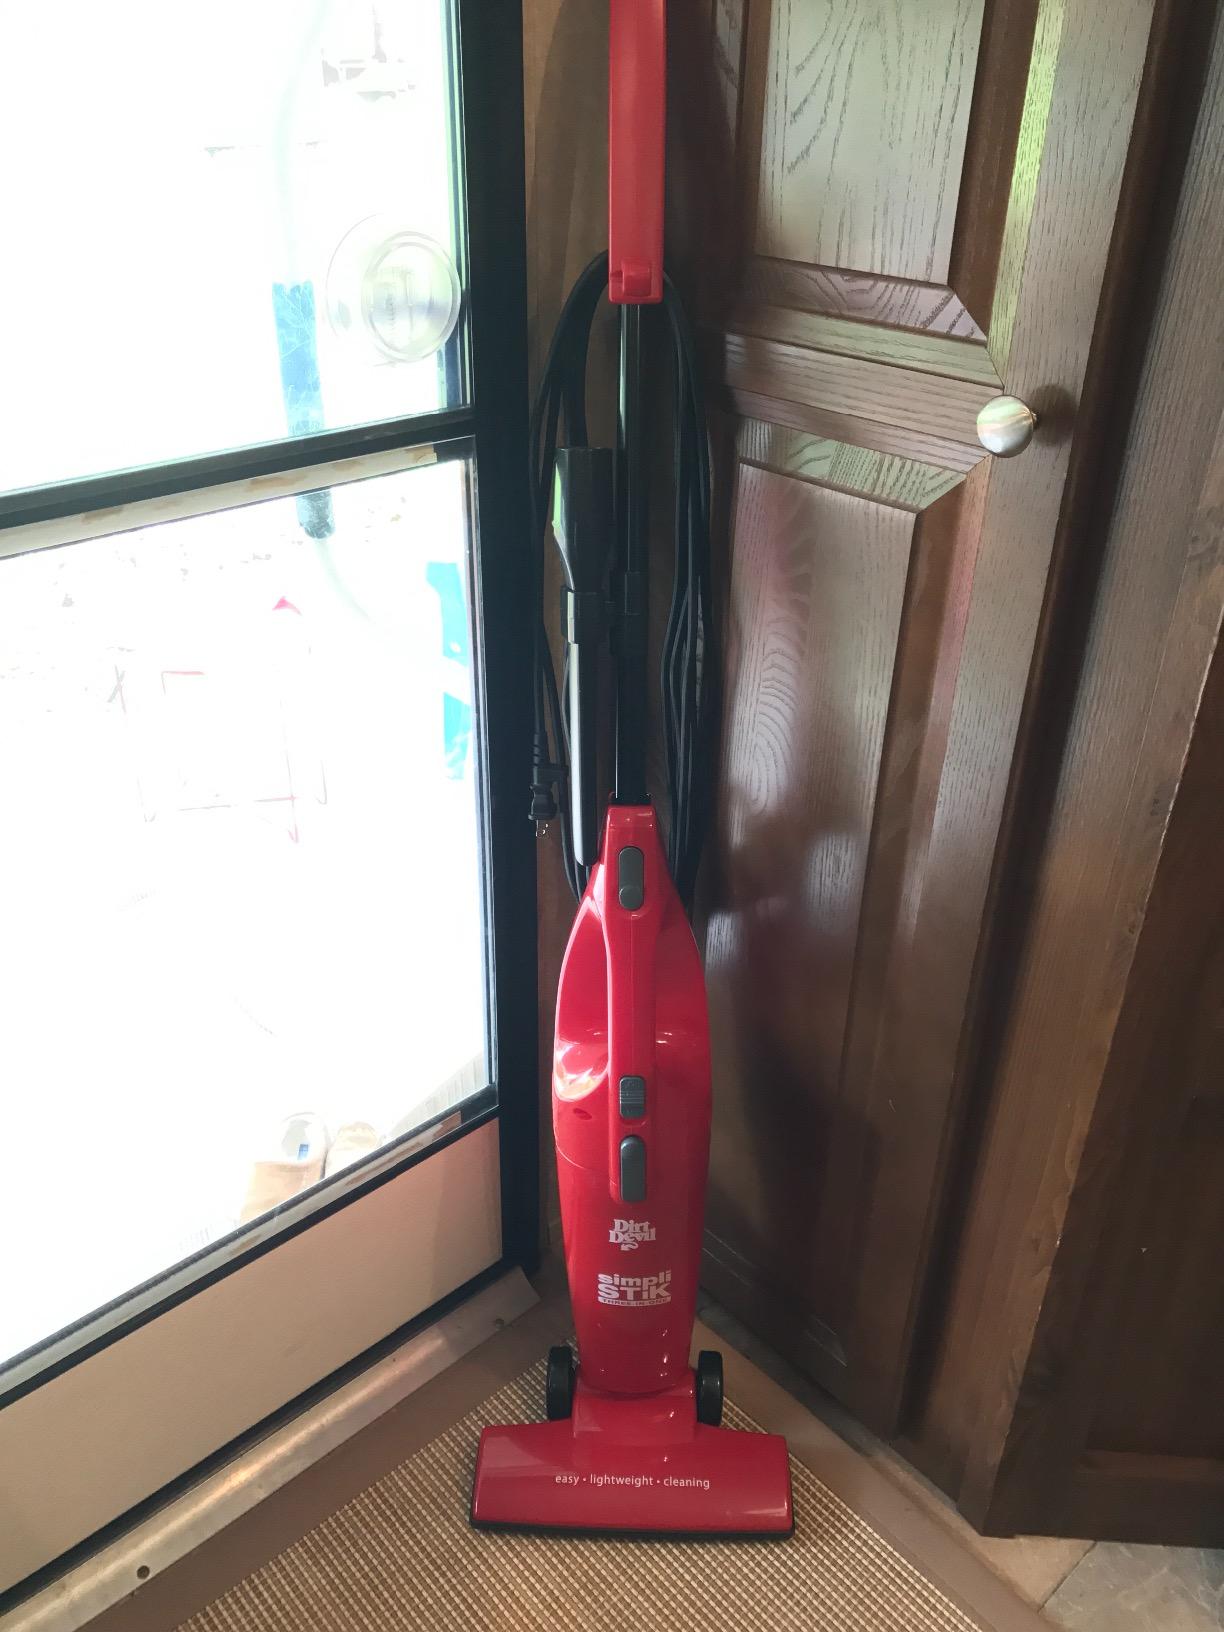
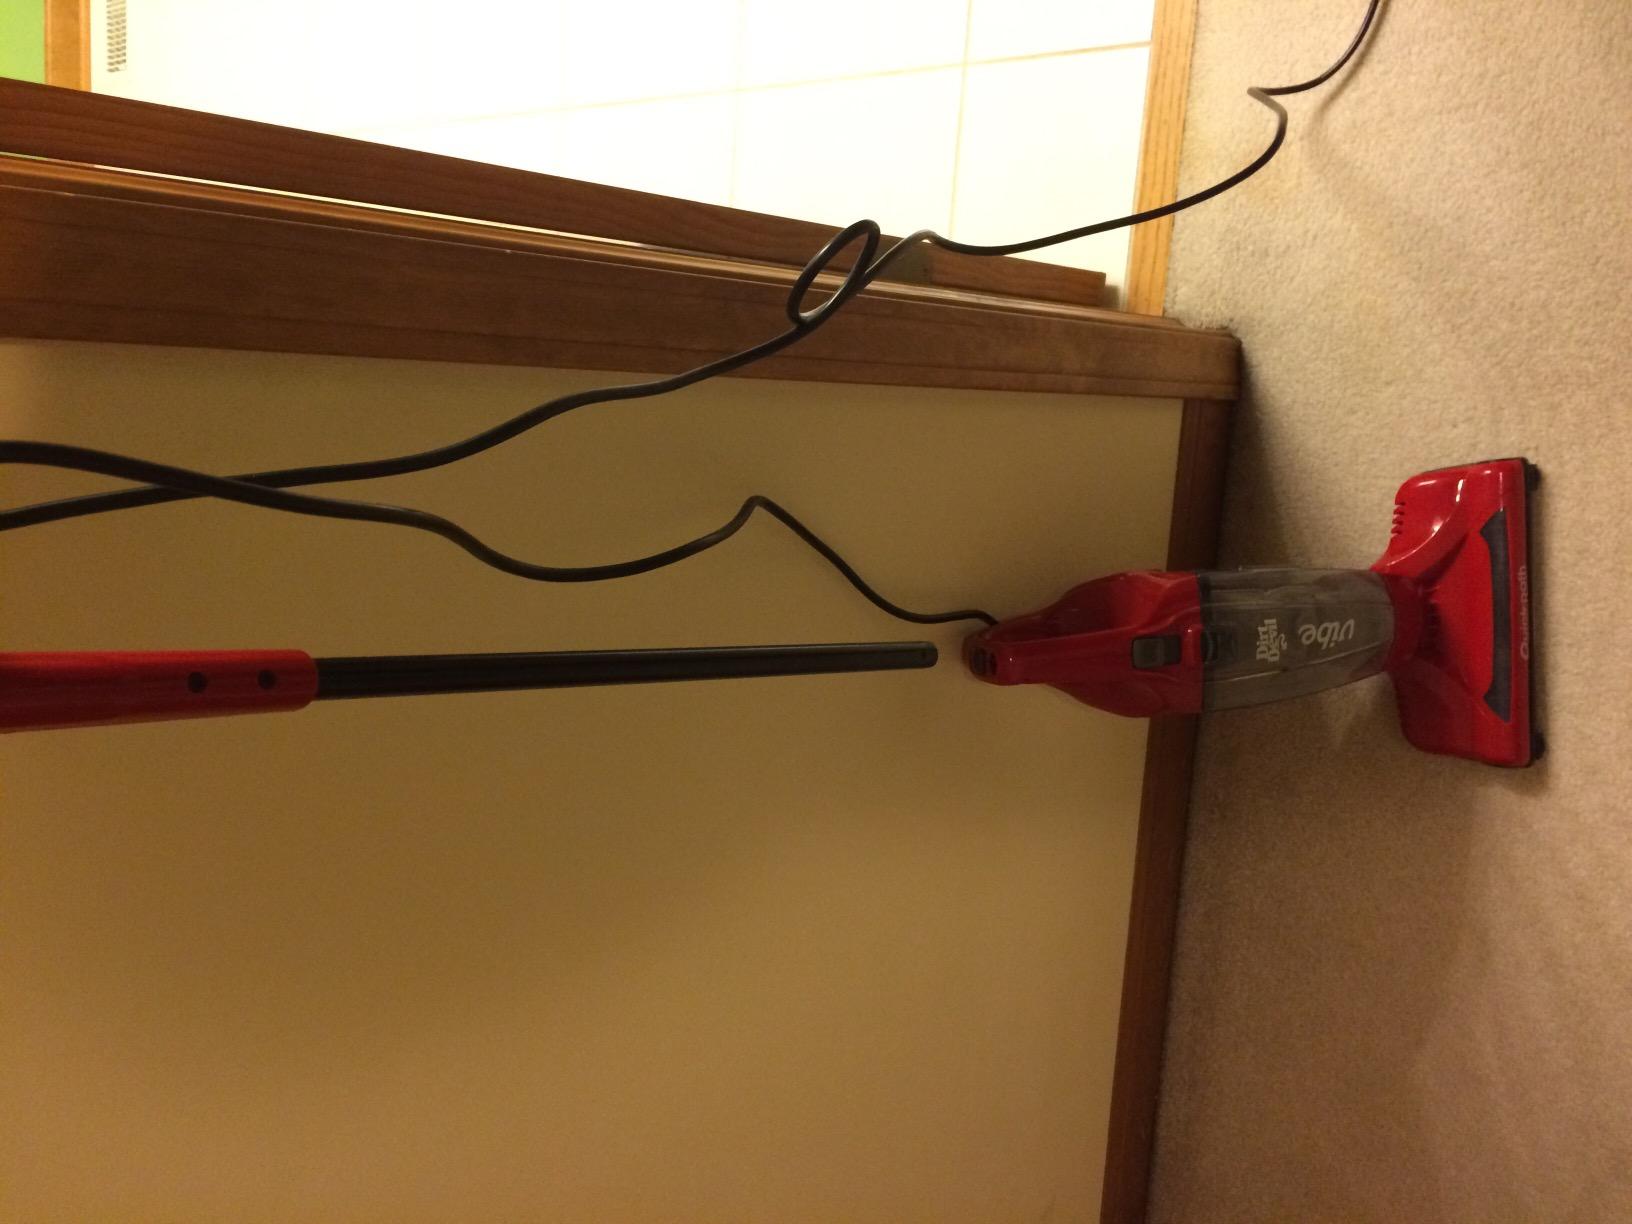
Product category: items_vacuum
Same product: no